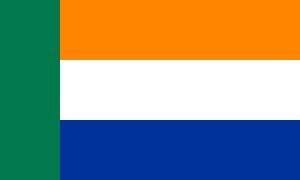
Afrikaner Volksfront est une organisation politique sud-africaine fondée en 1993 et dissoute en 1996. L'AVF fut créé pour unir les formations politiques conservatrices et l'extrême-droite sud-africaine autour de l'idée d'établir un volkstaat en Afrique du Sud.